Newton Willard Utley

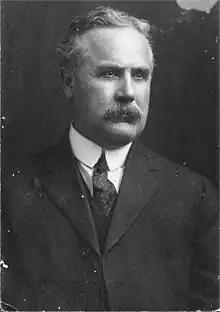
Newton Willard Utley

Newton Willard Utley Sr. (May 12, 1860 – May 24, 1929) was an American lawyer and politician from the Commonwealth of Kentucky. A Democrat, he served as acting lieutenant governor of Kentucky under J. C. W. Beckham from 1902 to 1903, a member of the Kentucky Senate from 1900 to 1904, and president pro tempore of the Kentucky Senate from 1902 to 1904. Before becoming involved in politics, he was a missionary in Japan and helped establish Kwansei Gakuin University.